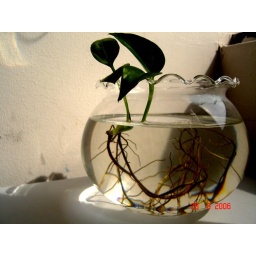
I plan to put little tiny miney fishes in my plant bowl to ease my stress at work...